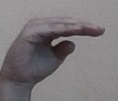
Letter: jeem